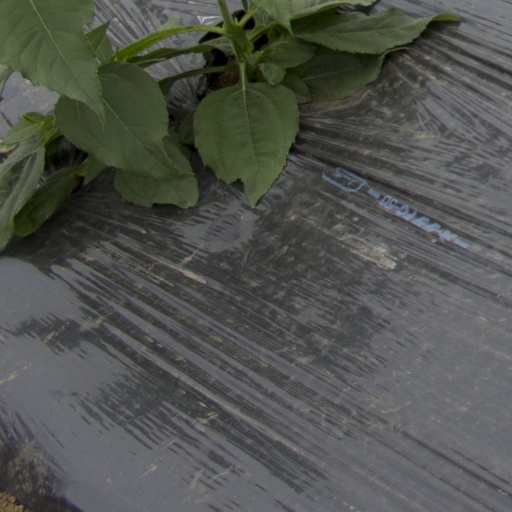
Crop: Jerusalem artichoke